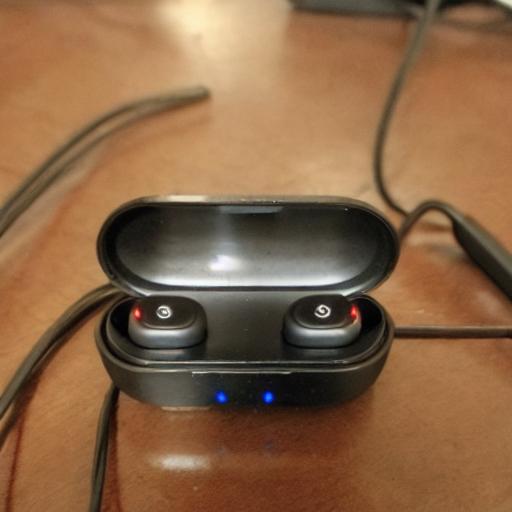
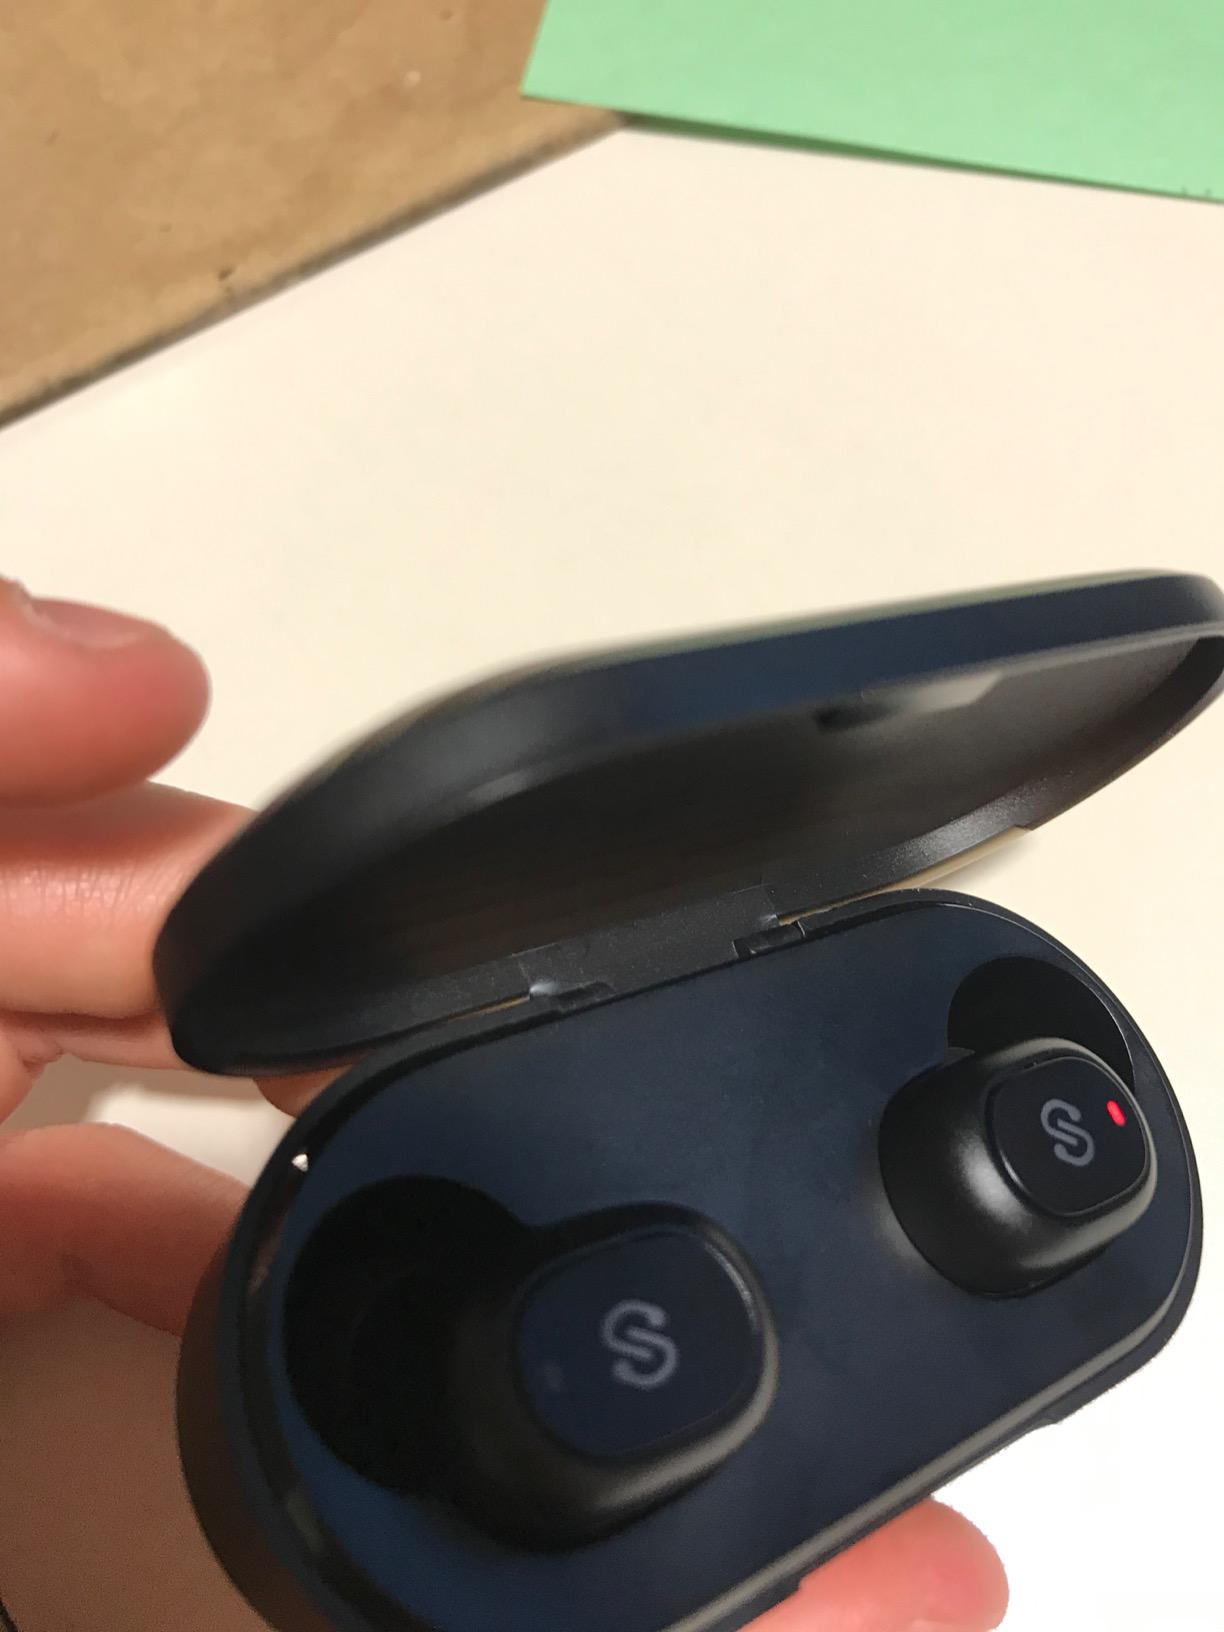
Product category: earbuds
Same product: no